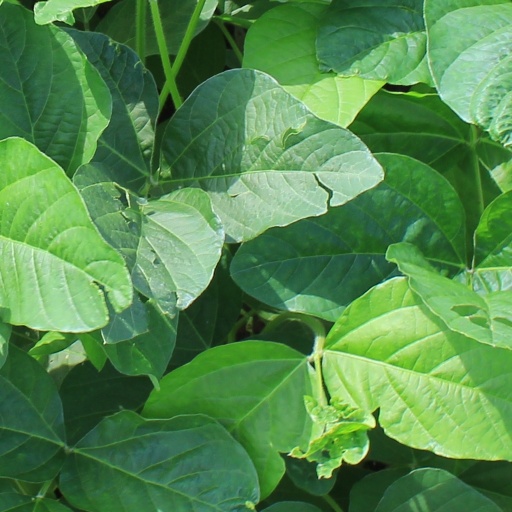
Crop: soybean